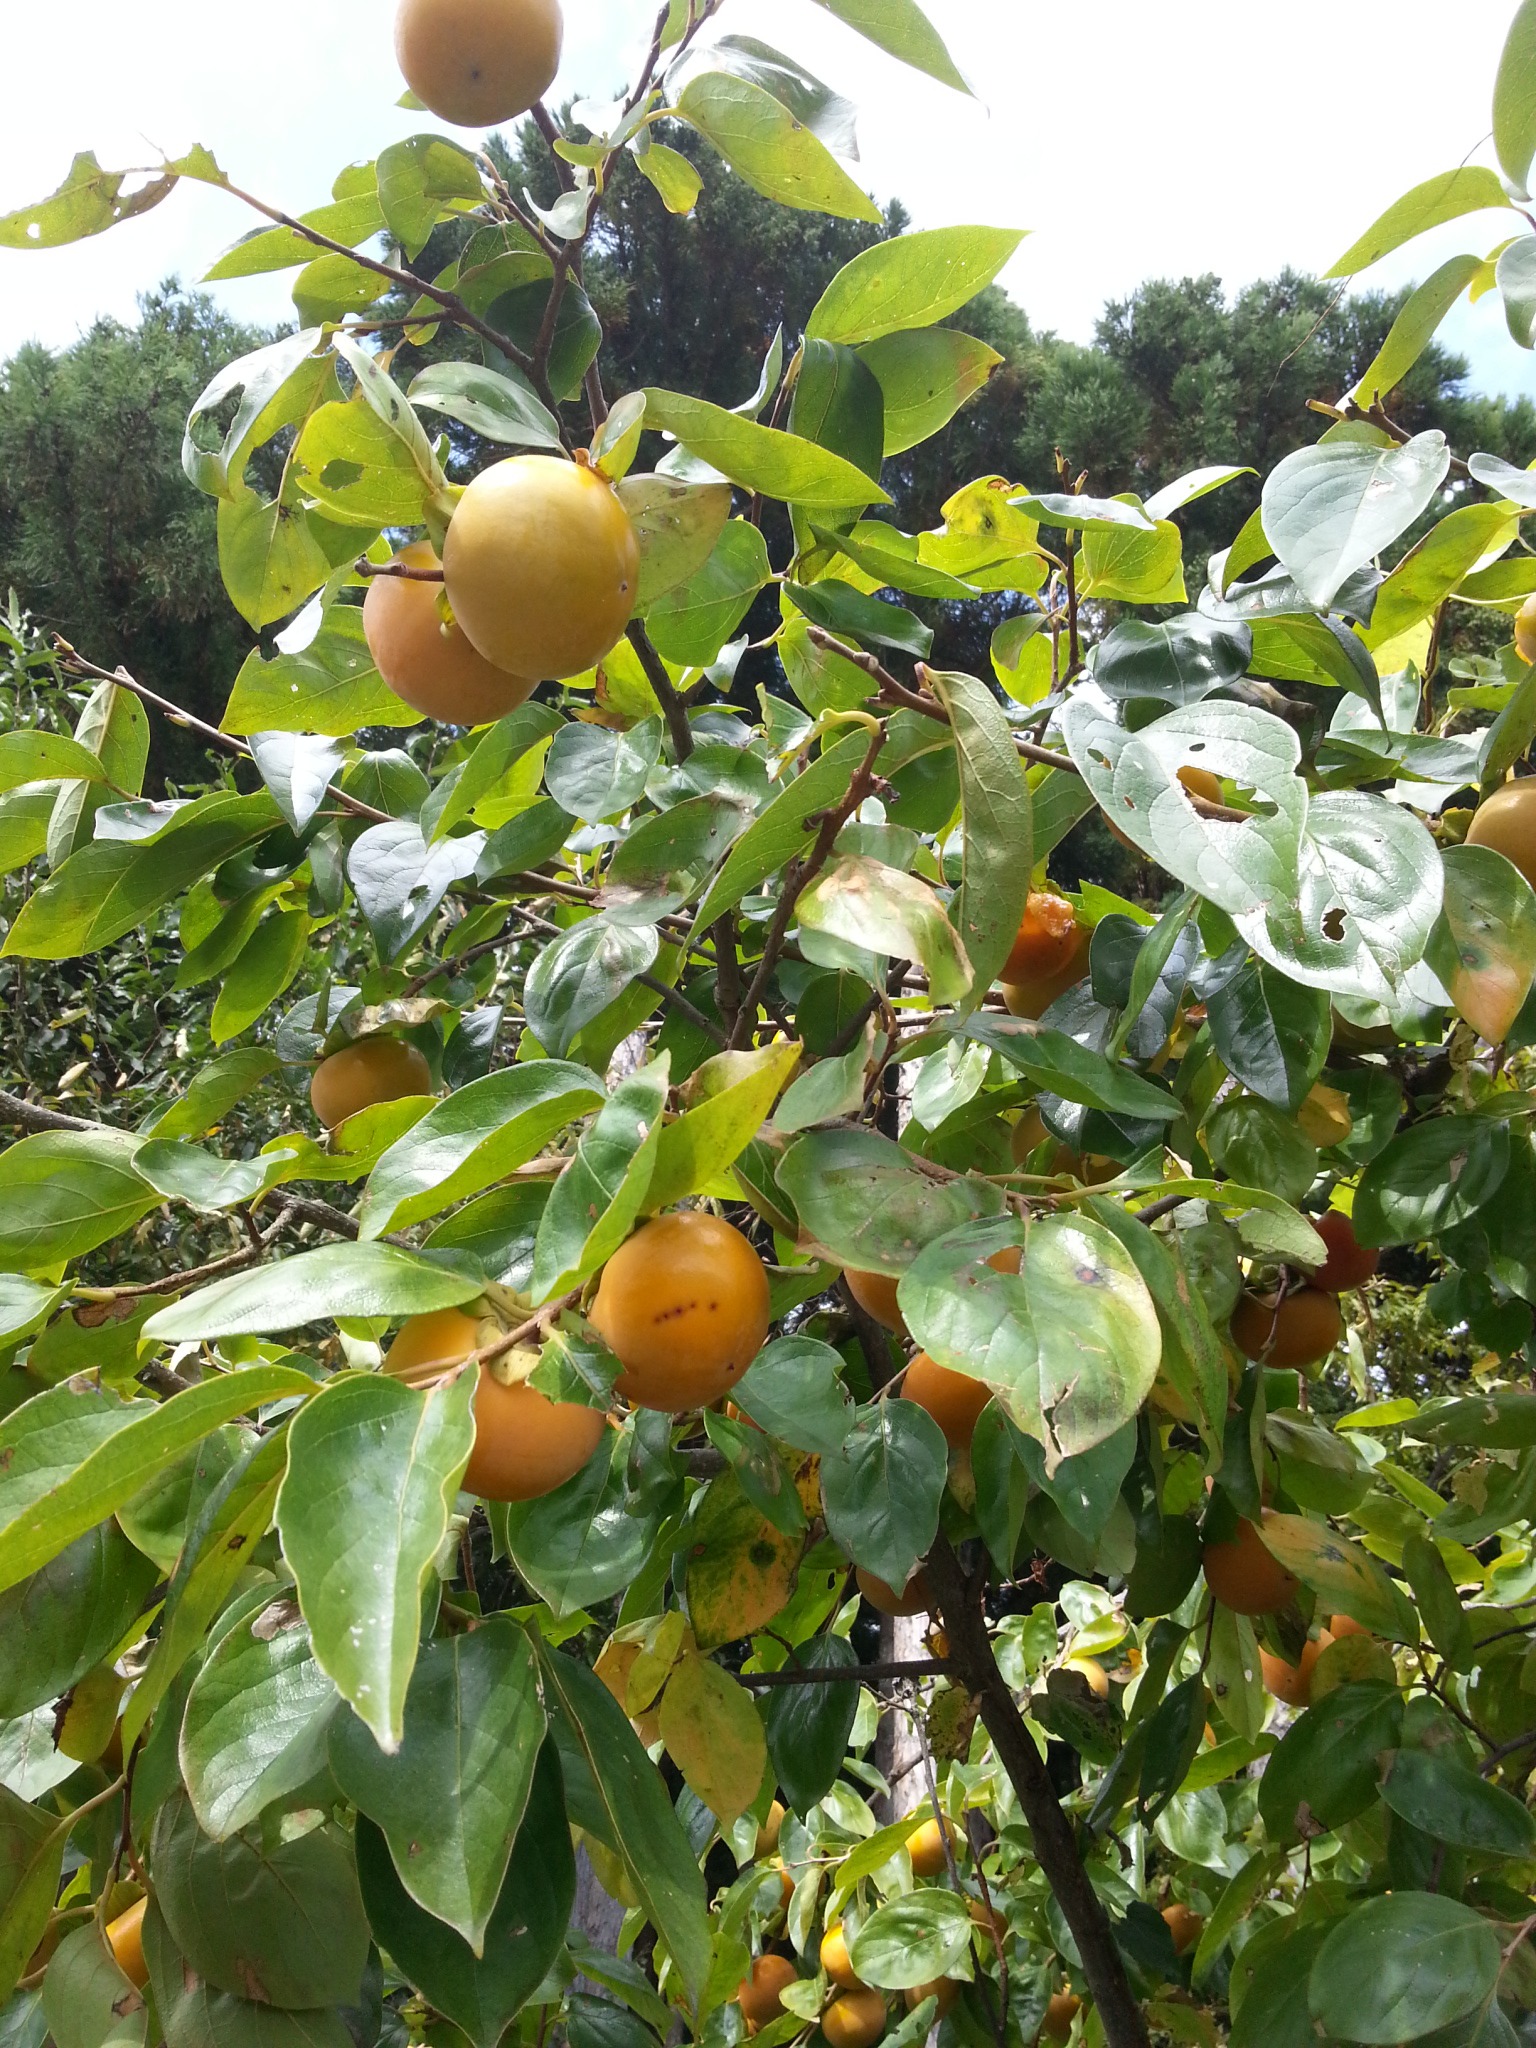
tree, branch, plant, fruit, flower, food, produce, evergreen, shrub, fruit tree, persimmon, citrus, flowering plant, bitter orange, land plant, calamondin, common persimmon